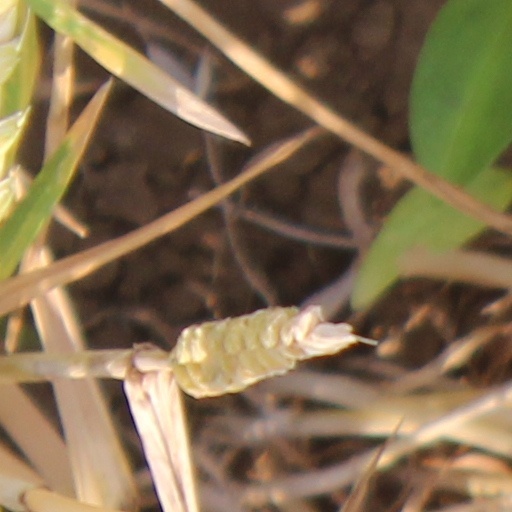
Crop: wheat